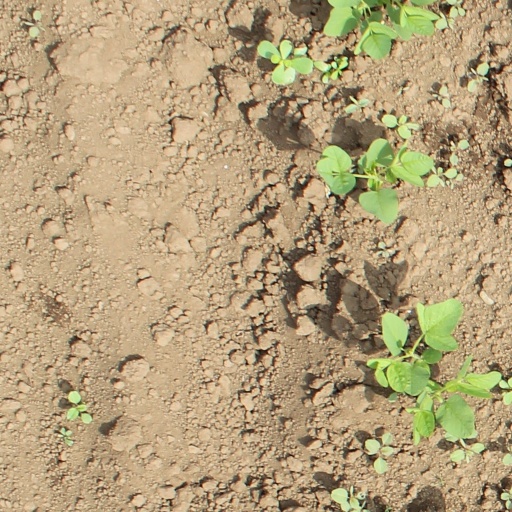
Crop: soybean